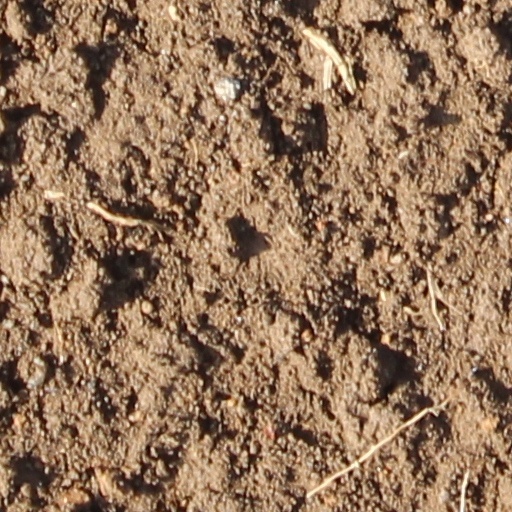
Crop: wheat